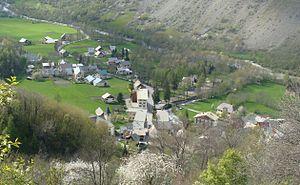
La Chapelle-en-Valgaudémar vue de la colline dominant le village au sud-est. Au fond, la Séveraisse.
La Chapelle-en-Valgaudemar est une commune française située dans le département des Hautes-Alpes, en région Provence-Alpes-Côte d'Azur. Elle a été créée le 1ᵉʳ janvier 1963 par fusion des anciennes communes de Clémence-d'Ambel et Guillaume-Peyrouse.
Clémence-d'Ambel est une ancienne commune française, située dans le département des Hautes-Alpes en région Provence-Alpes-Côte d'Azur.